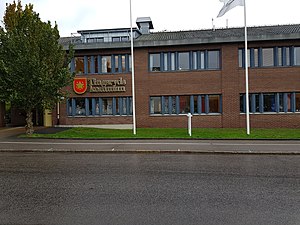
Tingsryds kommun
Tingsryds kommun er en kommune i Kronobergs län i Sverige.